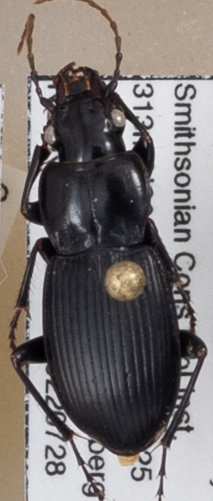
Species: Cyclotrachelus sigillatus
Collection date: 2022-07-28
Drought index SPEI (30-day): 0.916
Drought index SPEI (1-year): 0.846
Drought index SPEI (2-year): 0.782